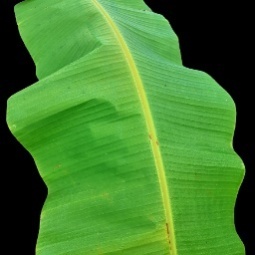
Label: Calcium